Poplar and Stepney Rifles

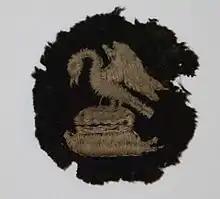
The Earl of Derby's crest, worn as a formation sign by 30th Division.

During the night of 7/8 December the 60th (2/2nd L) Division concentrated for the attack on Jerusalem. After a difficult approach march 180th Bde was in position on the Kustal ridge ready to make its assault at 05.15. Advancing in the centre of the brigade through the mist, 2/17th Londons surprised a Turkish outpost and took its first objective by 06.30. The neighbouring 2/19th had been held up, resulting in 2/17th being counter-attacked in flank, but this was beaten off. The battalion's enfilade fire then assisted 2/19th onto its objective. Further advance was held up by machine gun fire from a hill south of Lifta. The Brigadier came forward to confer with Lt-Col Dear and arranged a brigade attack with howitzer support for 15.45, in which two companies of the 2/17th took part. They worked round the left of the Turkish position, which was then carried at the point of the bayonet. The Turks retired hastily into Jerusalem. The division consolidated its position while the artillery struggled up behind. Next morning it resumed its advance. Approaching Shafat 180th Bde came under machine gun fire from the flank of 2/17th Londons; the brigade worked round the flank then a company of the 2/17th charged frontally with the bayonet and cleared the position. The following morning, the Turks had retreated. A patrol of 2/19th Londons found Jerusalem abandoned and were offered the keys of the city. On 11 December General Allenby made a ceremonial entry into Jerusalem, where 180th Bde went into billets.